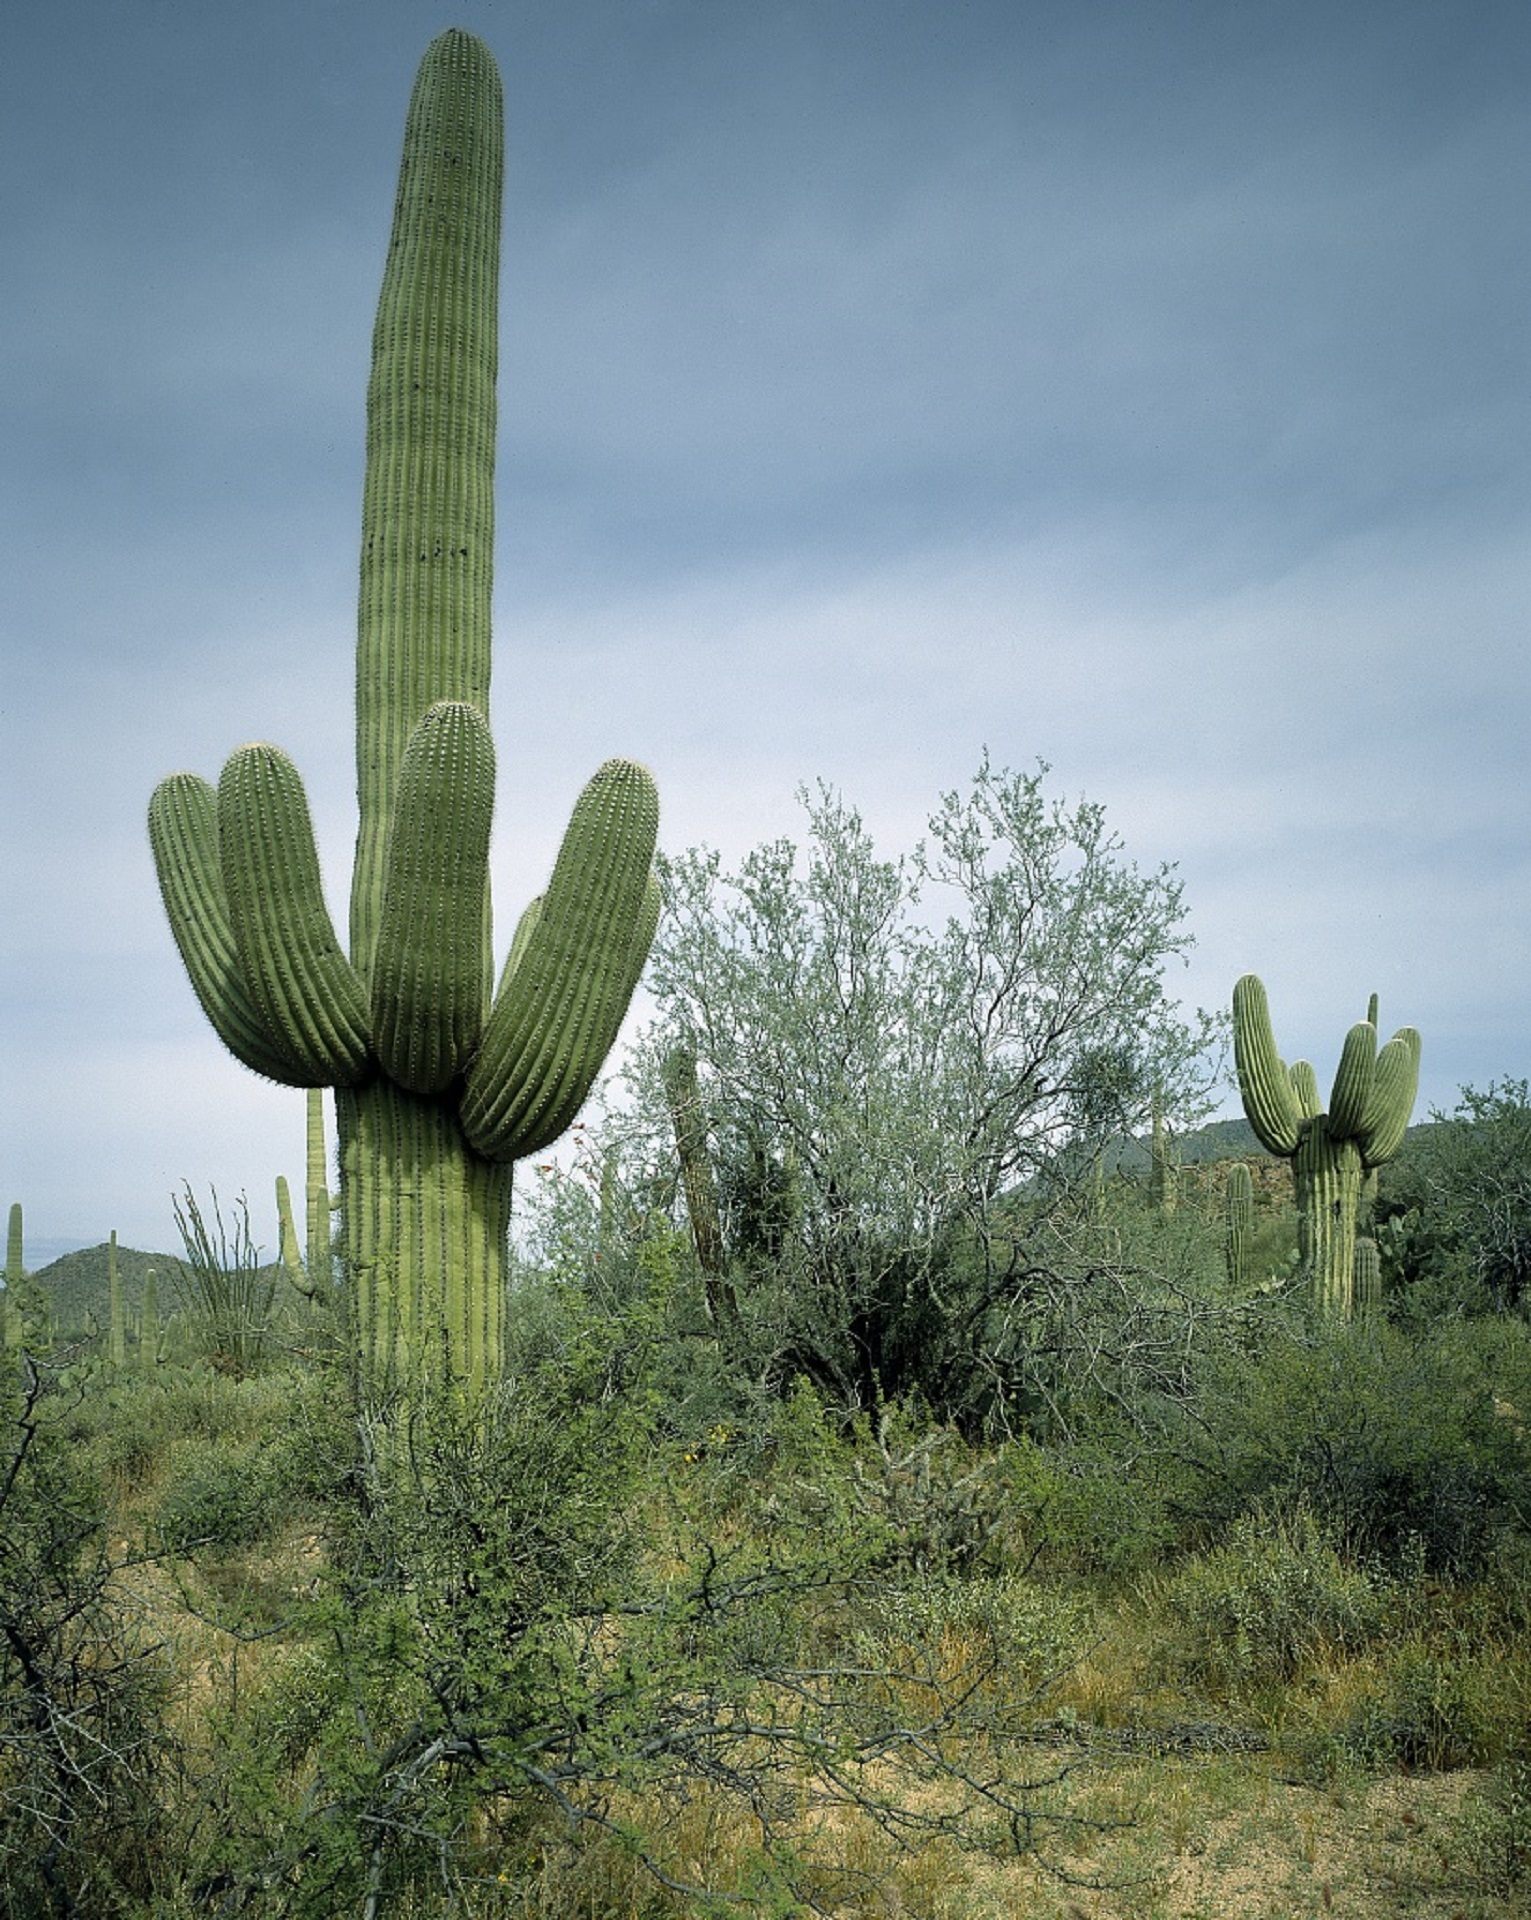
landscape, cactus, plant, field, desert, flower, dry, scenic, usa, botany, flora, fauna, west, vegetation, thorns, tall, saguaro, ecosystem, southwest, flowering plant, plant stem, land plant